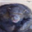
Label: chimpanzee